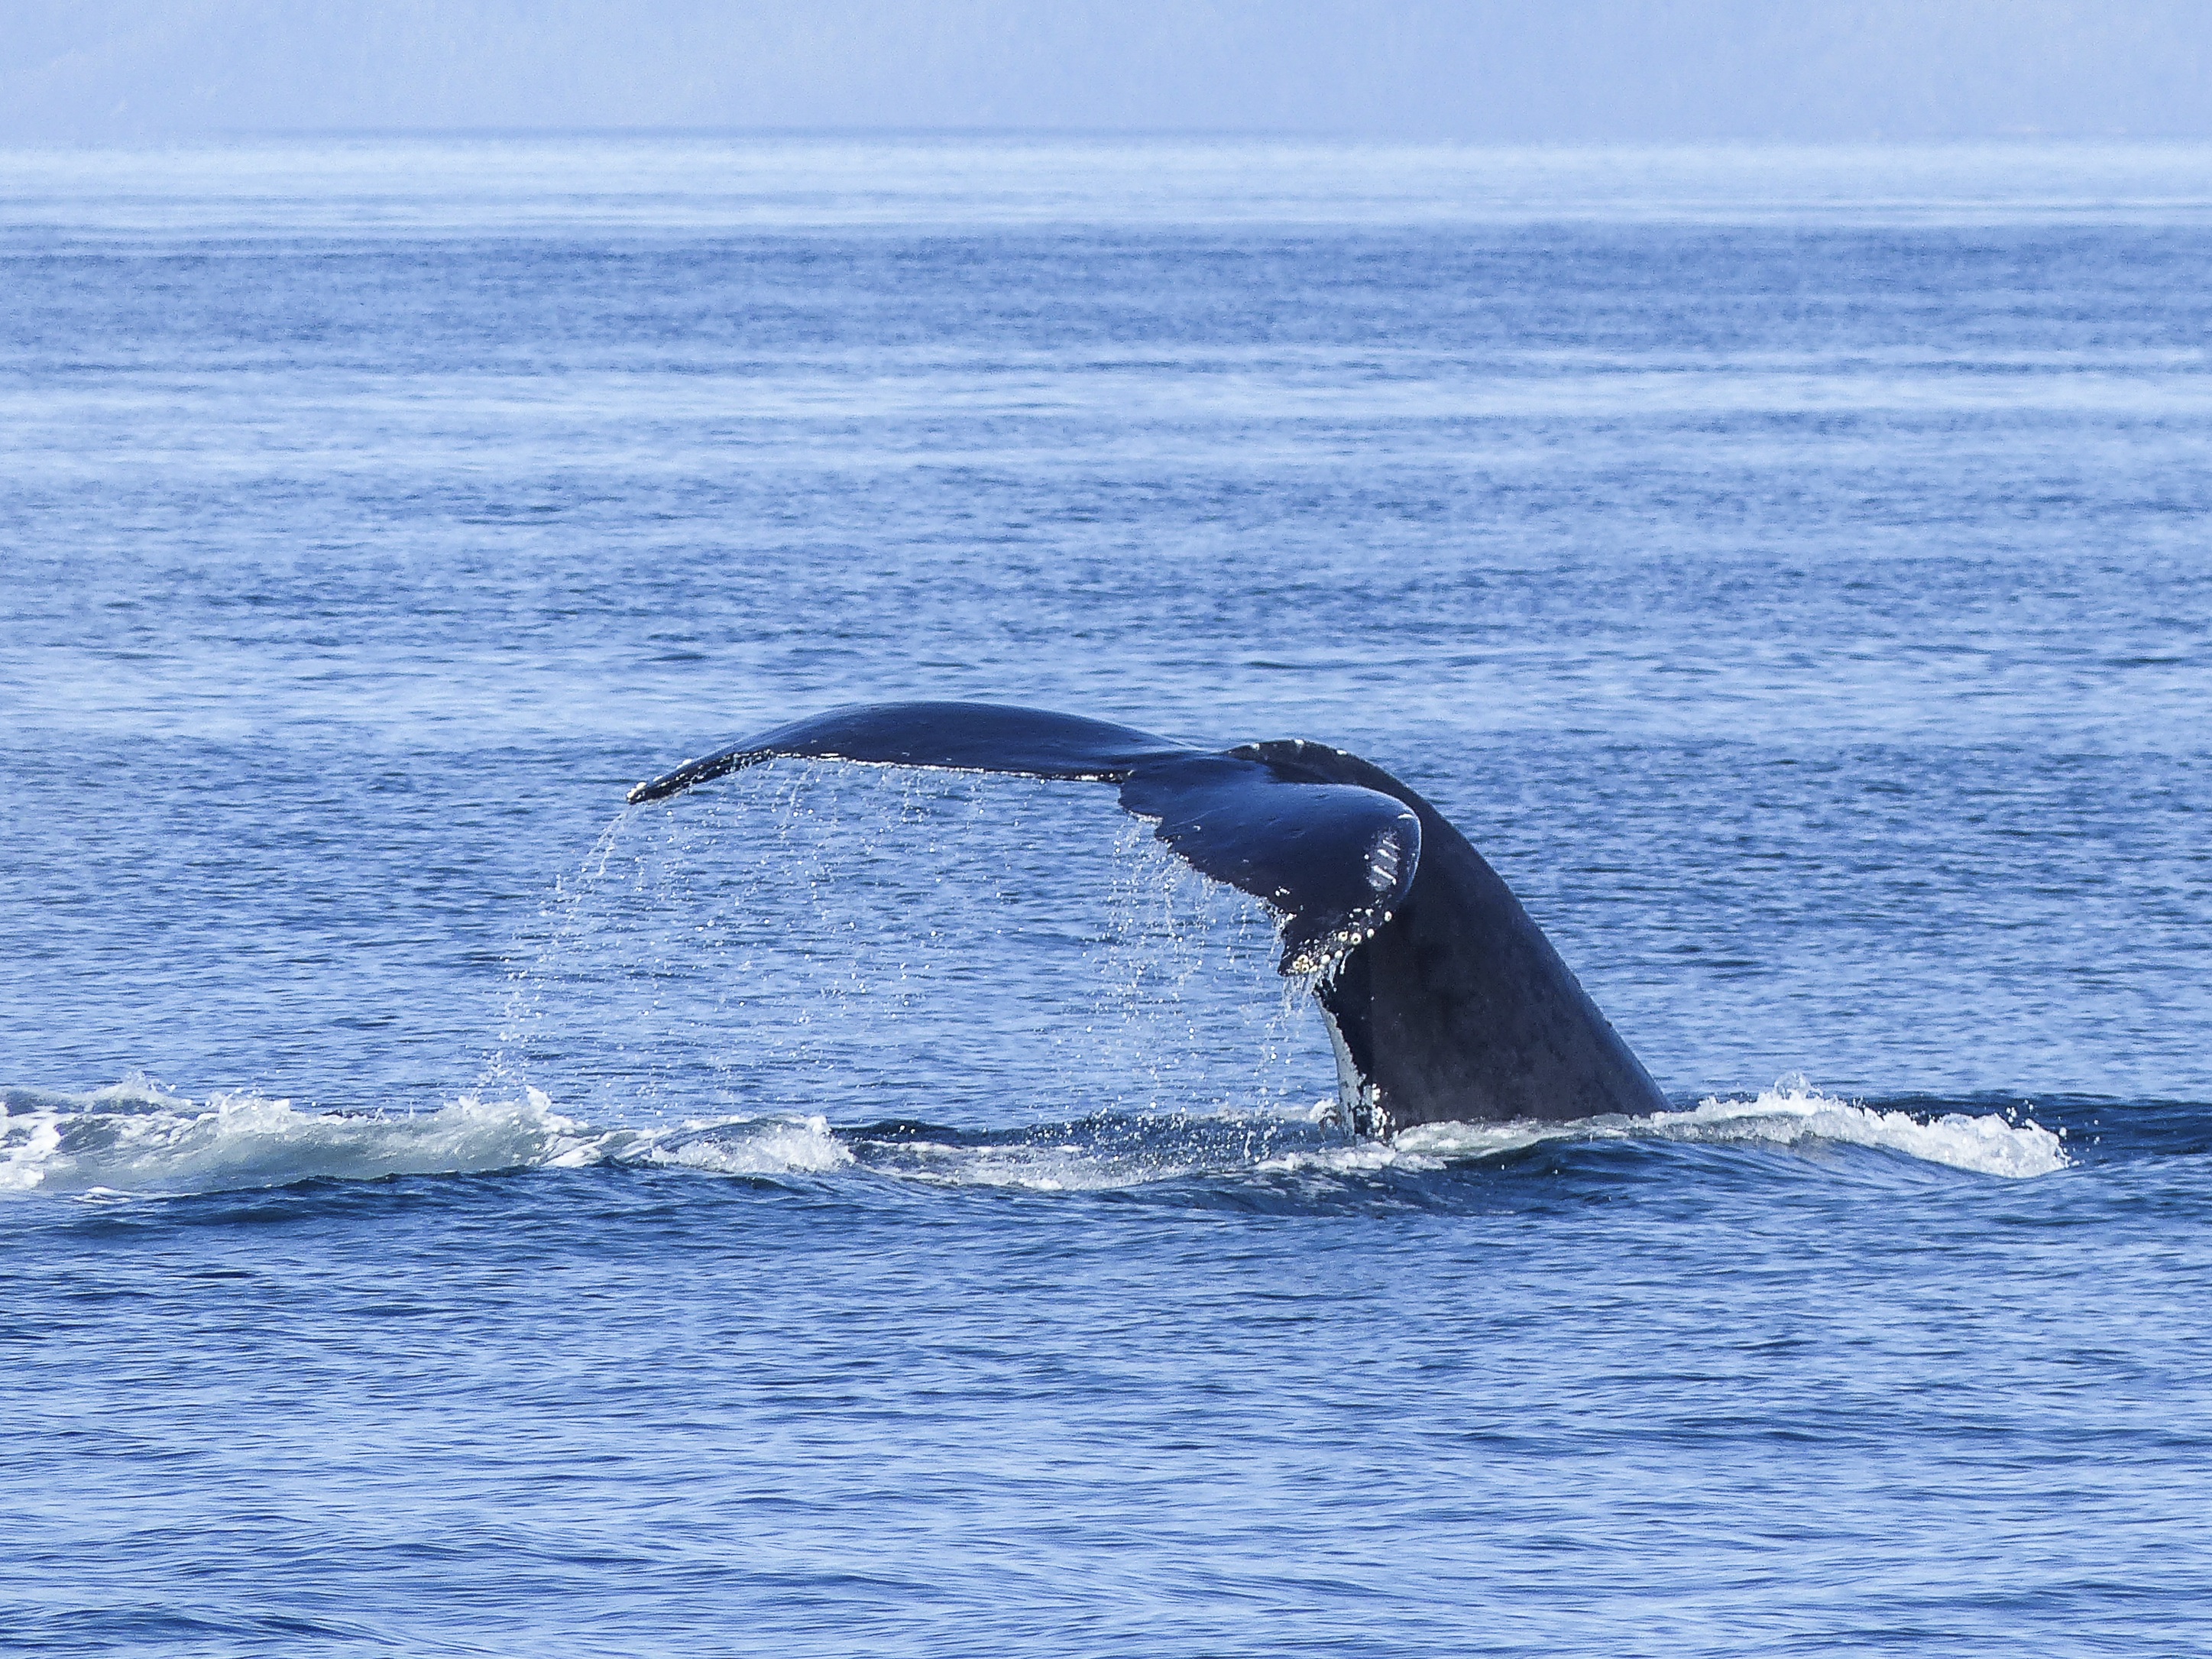
sea, water, nature, ocean, animal, wildlife, splash, island, mammal, aquatic, humpback whale, fin, canada, head, vertebrate, whale, pacific, colossus, natural spectacle, british columbia, marine mammal, green island, killer whale, marine biology, whales dolphins and porpoises, common bottlenose dolphin, short beaked common dolphin, striped dolphin, grey whale, tail fin, lob tailing, maritime life